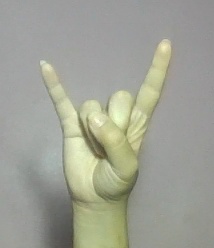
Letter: la